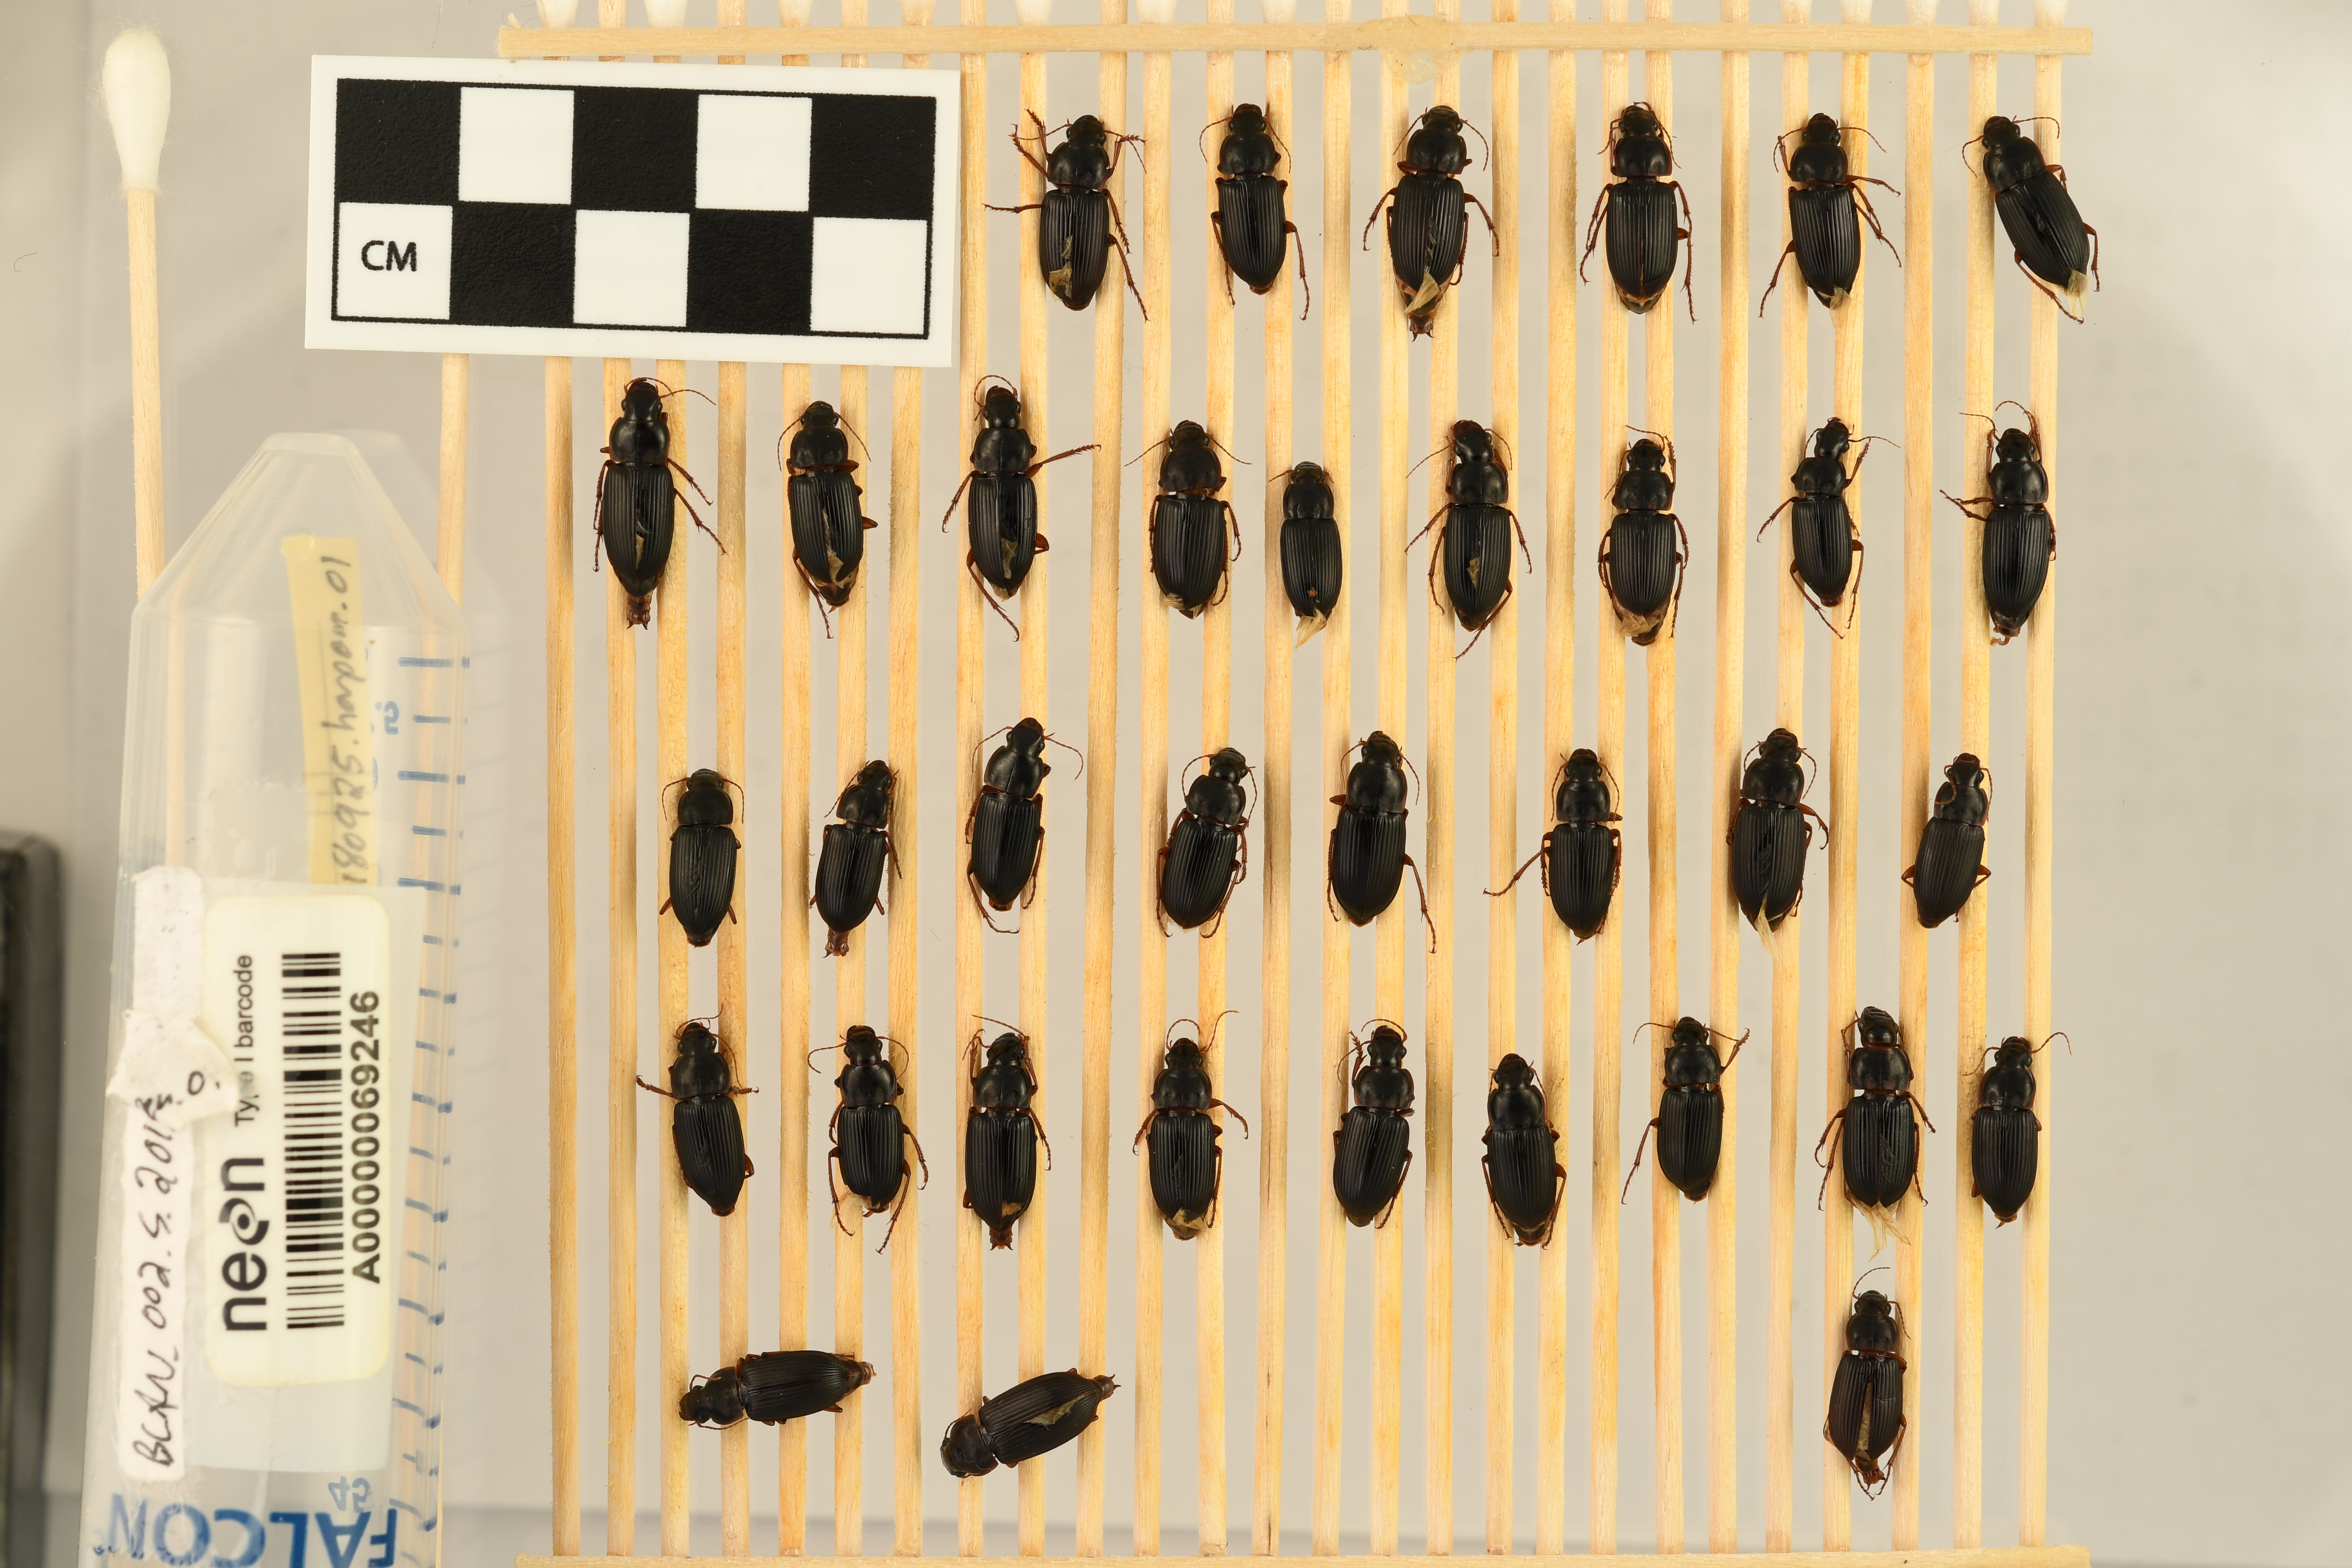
Harpalus pensylvanicus — Blandy Experimental Farm NEON, plot BLAN_002. Beetle 30, ElytraLength: 0.8094 cm (lying flat: Yes)

Harpalus pensylvanicus — Blandy Experimental Farm NEON, plot BLAN_002. Beetle 30, ElytraWidth: 0.4585 cm (lying flat: Yes)

Harpalus pensylvanicus — Blandy Experimental Farm NEON, plot BLAN_002. Beetle 31, ElytraLength: 0.8935 cm (lying flat: Yes)

Harpalus pensylvanicus — Blandy Experimental Farm NEON, plot BLAN_002. Beetle 31, ElytraWidth: 0.5319 cm (lying flat: Yes)

Harpalus pensylvanicus — Blandy Experimental Farm NEON, plot BLAN_002. Beetle 32, ElytraLength: 0.8722 cm (lying flat: Yes)

Harpalus pensylvanicus — Blandy Experimental Farm NEON, plot BLAN_002. Beetle 32, ElytraWidth: 0.4791 cm (lying flat: Yes)

Harpalus pensylvanicus — Blandy Experimental Farm NEON, plot BLAN_002. Beetle 33, ElytraLength: 0.8743 cm (lying flat: Yes)

Harpalus pensylvanicus — Blandy Experimental Farm NEON, plot BLAN_002. Beetle 33, ElytraWidth: 0.4568 cm (lying flat: Yes)

Harpalus pensylvanicus — Blandy Experimental Farm NEON, plot BLAN_002. Beetle 34, ElytraLength: 0.9622 cm (lying flat: Yes)

Harpalus pensylvanicus — Blandy Experimental Farm NEON, plot BLAN_002. Beetle 34, ElytraWidth: 0.4948 cm (lying flat: Yes)

Harpalus pensylvanicus — Blandy Experimental Farm NEON, plot BLAN_002. Beetle 35, ElytraLength: 0.8365 cm (lying flat: Yes)

Harpalus pensylvanicus — Blandy Experimental Farm NEON, plot BLAN_002. Beetle 35, ElytraWidth: 0.4699 cm (lying flat: Yes)

Harpalus pensylvanicus — Blandy Experimental Farm NEON, plot BLAN_002. Beetle 1, ElytraLength: 0.8887 cm (lying flat: Yes)

Harpalus pensylvanicus — Blandy Experimental Farm NEON, plot BLAN_002. Beetle 1, ElytraWidth: 0.4645 cm (lying flat: Yes)

Harpalus pensylvanicus — Blandy Experimental Farm NEON, plot BLAN_002. Beetle 2, ElytraLength: 0.862 cm (lying flat: Yes)

Harpalus pensylvanicus — Blandy Experimental Farm NEON, plot BLAN_002. Beetle 2, ElytraWidth: 0.4471 cm (lying flat: Yes)

Harpalus pensylvanicus — Blandy Experimental Farm NEON, plot BLAN_002. Beetle 3, ElytraLength: 0.9333 cm (lying flat: No)

Harpalus pensylvanicus — Blandy Experimental Farm NEON, plot BLAN_002. Beetle 3, ElytraWidth: 0.4762 cm (lying flat: No)

Harpalus pensylvanicus — Blandy Experimental Farm NEON, plot BLAN_002. Beetle 4, ElytraLength: 0.9188 cm (lying flat: Yes)

Harpalus pensylvanicus — Blandy Experimental Farm NEON, plot BLAN_002. Beetle 4, ElytraWidth: 0.4644 cm (lying flat: Yes)

Harpalus pensylvanicus — Blandy Experimental Farm NEON, plot BLAN_002. Beetle 5, ElytraLength: 0.8329 cm (lying flat: Yes)

Harpalus pensylvanicus — Blandy Experimental Farm NEON, plot BLAN_002. Beetle 5, ElytraWidth: 0.4484 cm (lying flat: Yes)

Harpalus pensylvanicus — Blandy Experimental Farm NEON, plot BLAN_002. Beetle 6, ElytraLength: 0.9179 cm (lying flat: Yes)

Harpalus pensylvanicus — Blandy Experimental Farm NEON, plot BLAN_002. Beetle 6, ElytraWidth: 0.4922 cm (lying flat: Yes)

Harpalus pensylvanicus — Blandy Experimental Farm NEON, plot BLAN_002. Beetle 7, ElytraLength: 0.9087 cm (lying flat: Yes)

Harpalus pensylvanicus — Blandy Experimental Farm NEON, plot BLAN_002. Beetle 7, ElytraWidth: 0.5049 cm (lying flat: Yes)

Harpalus pensylvanicus — Blandy Experimental Farm NEON, plot BLAN_002. Beetle 8, ElytraLength: 0.8741 cm (lying flat: Yes)

Harpalus pensylvanicus — Blandy Experimental Farm NEON, plot BLAN_002. Beetle 8, ElytraWidth: 0.4772 cm (lying flat: Yes)

Harpalus pensylvanicus — Blandy Experimental Farm NEON, plot BLAN_002. Beetle 9, ElytraLength: 0.8793 cm (lying flat: Yes)

Harpalus pensylvanicus — Blandy Experimental Farm NEON, plot BLAN_002. Beetle 9, ElytraWidth: 0.475 cm (lying flat: Yes)

Harpalus pensylvanicus — Blandy Experimental Farm NEON, plot BLAN_002. Beetle 10, ElytraLength: 0.8688 cm (lying flat: Yes)

Harpalus pensylvanicus — Blandy Experimental Farm NEON, plot BLAN_002. Beetle 10, ElytraWidth: 0.4649 cm (lying flat: Yes)

Harpalus pensylvanicus — Blandy Experimental Farm NEON, plot BLAN_002. Beetle 11, ElytraLength: 0.7785 cm (lying flat: Yes)

Harpalus pensylvanicus — Blandy Experimental Farm NEON, plot BLAN_002. Beetle 11, ElytraWidth: 0.4251 cm (lying flat: Yes)

Harpalus pensylvanicus — Blandy Experimental Farm NEON, plot BLAN_002. Beetle 12, ElytraLength: 0.8789 cm (lying flat: Yes)

Harpalus pensylvanicus — Blandy Experimental Farm NEON, plot BLAN_002. Beetle 12, ElytraWidth: 0.4846 cm (lying flat: Yes)

Harpalus pensylvanicus — Blandy Experimental Farm NEON, plot BLAN_002. Beetle 13, ElytraLength: 0.7875 cm (lying flat: Yes)

Harpalus pensylvanicus — Blandy Experimental Farm NEON, plot BLAN_002. Beetle 13, ElytraWidth: 0.4644 cm (lying flat: Yes)

Harpalus pensylvanicus — Blandy Experimental Farm NEON, plot BLAN_002. Beetle 14, ElytraLength: 0.7898 cm (lying flat: Yes)

Harpalus pensylvanicus — Blandy Experimental Farm NEON, plot BLAN_002. Beetle 14, ElytraWidth: 0.4151 cm (lying flat: Yes)

Harpalus pensylvanicus — Blandy Experimental Farm NEON, plot BLAN_002. Beetle 15, ElytraLength: 0.851 cm (lying flat: Yes)

Harpalus pensylvanicus — Blandy Experimental Farm NEON, plot BLAN_002. Beetle 15, ElytraWidth: 0.4872 cm (lying flat: Yes)

Harpalus pensylvanicus — Blandy Experimental Farm NEON, plot BLAN_002. Beetle 16, ElytraLength: 0.8597 cm (lying flat: Yes)

Harpalus pensylvanicus — Blandy Experimental Farm NEON, plot BLAN_002. Beetle 16, ElytraWidth: 0.475 cm (lying flat: Yes)

Harpalus pensylvanicus — Blandy Experimental Farm NEON, plot BLAN_002. Beetle 17, ElytraLength: 0.8336 cm (lying flat: Yes)

Harpalus pensylvanicus — Blandy Experimental Farm NEON, plot BLAN_002. Beetle 17, ElytraWidth: 0.4416 cm (lying flat: Yes)

Harpalus pensylvanicus — Blandy Experimental Farm NEON, plot BLAN_002. Beetle 18, ElytraLength: 0.8007 cm (lying flat: No)

Harpalus pensylvanicus — Blandy Experimental Farm NEON, plot BLAN_002. Beetle 18, ElytraWidth: 0.4484 cm (lying flat: No)

Harpalus pensylvanicus — Blandy Experimental Farm NEON, plot BLAN_002. Beetle 19, ElytraLength: 0.8474 cm (lying flat: Yes)

Harpalus pensylvanicus — Blandy Experimental Farm NEON, plot BLAN_002. Beetle 19, ElytraWidth: 0.4481 cm (lying flat: Yes)

Harpalus pensylvanicus — Blandy Experimental Farm NEON, plot BLAN_002. Beetle 20, ElytraLength: 0.8641 cm (lying flat: Yes)

Harpalus pensylvanicus — Blandy Experimental Farm NEON, plot BLAN_002. Beetle 20, ElytraWidth: 0.4973 cm (lying flat: Yes)

Harpalus pensylvanicus — Blandy Experimental Farm NEON, plot BLAN_002. Beetle 21, ElytraLength: 0.8178 cm (lying flat: Yes)

Harpalus pensylvanicus — Blandy Experimental Farm NEON, plot BLAN_002. Beetle 21, ElytraWidth: 0.4444 cm (lying flat: Yes)

Harpalus pensylvanicus — Blandy Experimental Farm NEON, plot BLAN_002. Beetle 22, ElytraLength: 0.8789 cm (lying flat: No)

Harpalus pensylvanicus — Blandy Experimental Farm NEON, plot BLAN_002. Beetle 22, ElytraWidth: 0.4645 cm (lying flat: No)

Harpalus pensylvanicus — Blandy Experimental Farm NEON, plot BLAN_002. Beetle 23, ElytraLength: 0.8058 cm (lying flat: Yes)

Harpalus pensylvanicus — Blandy Experimental Farm NEON, plot BLAN_002. Beetle 23, ElytraWidth: 0.4556 cm (lying flat: Yes)

Harpalus pensylvanicus — Blandy Experimental Farm NEON, plot BLAN_002. Beetle 24, ElytraLength: 0.8897 cm (lying flat: Yes)

Harpalus pensylvanicus — Blandy Experimental Farm NEON, plot BLAN_002. Beetle 24, ElytraWidth: 0.4714 cm (lying flat: Yes)

Harpalus pensylvanicus — Blandy Experimental Farm NEON, plot BLAN_002. Beetle 25, ElytraLength: 0.7886 cm (lying flat: Yes)

Harpalus pensylvanicus — Blandy Experimental Farm NEON, plot BLAN_002. Beetle 25, ElytraWidth: 0.4548 cm (lying flat: Yes)

Harpalus pensylvanicus — Blandy Experimental Farm NEON, plot BLAN_002. Beetle 26, ElytraLength: 0.9087 cm (lying flat: Yes)

Harpalus pensylvanicus — Blandy Experimental Farm NEON, plot BLAN_002. Beetle 26, ElytraWidth: 0.4947 cm (lying flat: Yes)